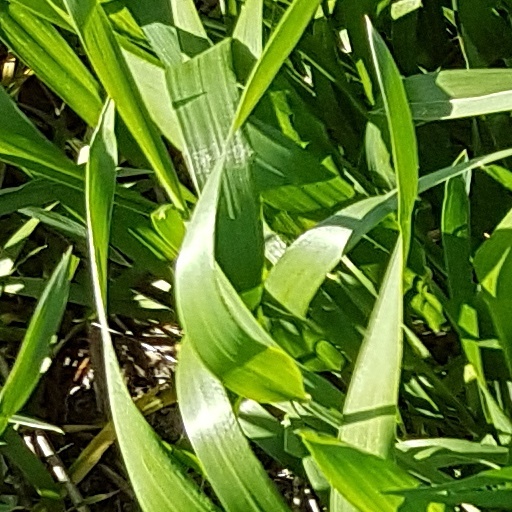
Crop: wheat